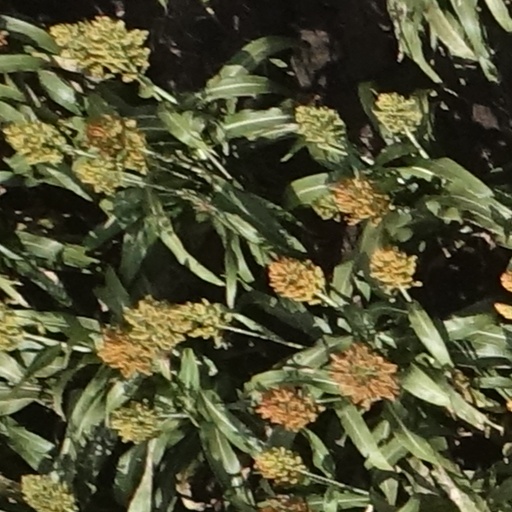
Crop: sorghum